Channa gachua

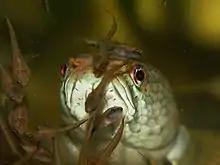
"C. gachua" with babies

This species can reach in total length, but most individuals are much smaller. It feeds on small fish, insects, and crustaceans. It is a mouthbrooder, with the male brooding the eggs and juveniles in his mouth. Males have more-extended dorsal and anal fins than females, and develop more intense color pattern.